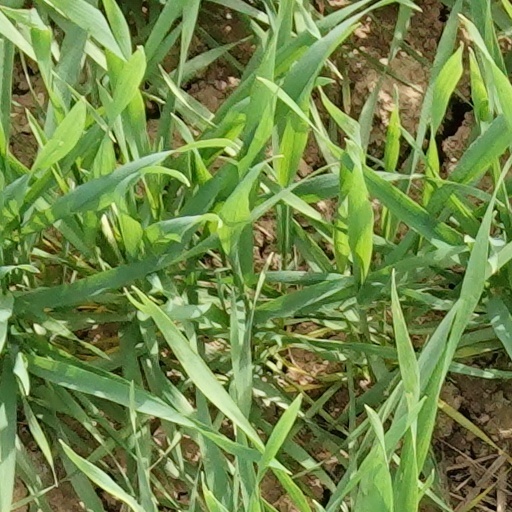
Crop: wheat